Italian community of Melbourne

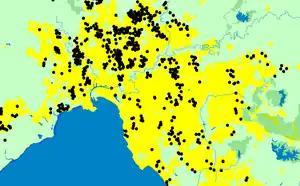
One dot signifies an approximate area of Melbourne where 100 residents were born in Italy

Inaugural records of the Italian community of Melbourne are debated as official records are obscured. It is known that the Victorian gold rush of the 1850s attracted approximately 4,000 ethnic Italians to the colony. These immigrants primarily came from the Valtellina region in Lombardy or the southern Swiss cantons. The drain on the labour supply occasioned by the gold rush caused Australia to also seek workmen from Europe for land use and the development of cultivation. Once the gold rush ended in the late 1860s, most Italians returned home. The exact number of Italians who came to Victoria during this period is unknown as until 1871 Italians did not receive a special place in any Australian census figures.